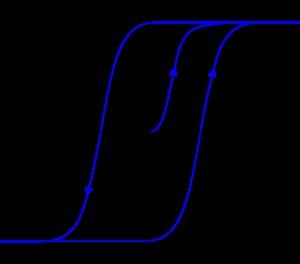
L'hystérésis, du grec ὕστερος est la propriété d'un système dont l'évolution ne suit pas le même chemin selon qu'une cause extérieure augmente ou diminue.
On appelle ferroélectricité la propriété selon laquelle un matériau possède une polarisation électrique à l'état spontané, polarisation qui peut être renversée par l'application d'un champ électrique extérieur. La signature d'un matériau ferroélectrique est le cycle d'hystérésis de la polarisation en fonction du champ électrique appliqué. Le préfixe ferro- fut emprunté au ferromagnétisme par analogie.
Le magnétisme désigne l'ensemble des phénomènes qui ont lieu à l'intérieur et autour de matériaux aimantés. Cette aimantation peut être naturelle ou le résultat d'un champ d'induction. Il existe de nombreuses applications du magnétisme et pour de nombreux domaines différents. Dans cet article, seules les principales applications et expériences de l'histoire du magnétisme seront citées. Les techniques utilisant ou caractérisant le magnétisme seront présentées, de l'Antiquité jusqu'à aujourd'hui.